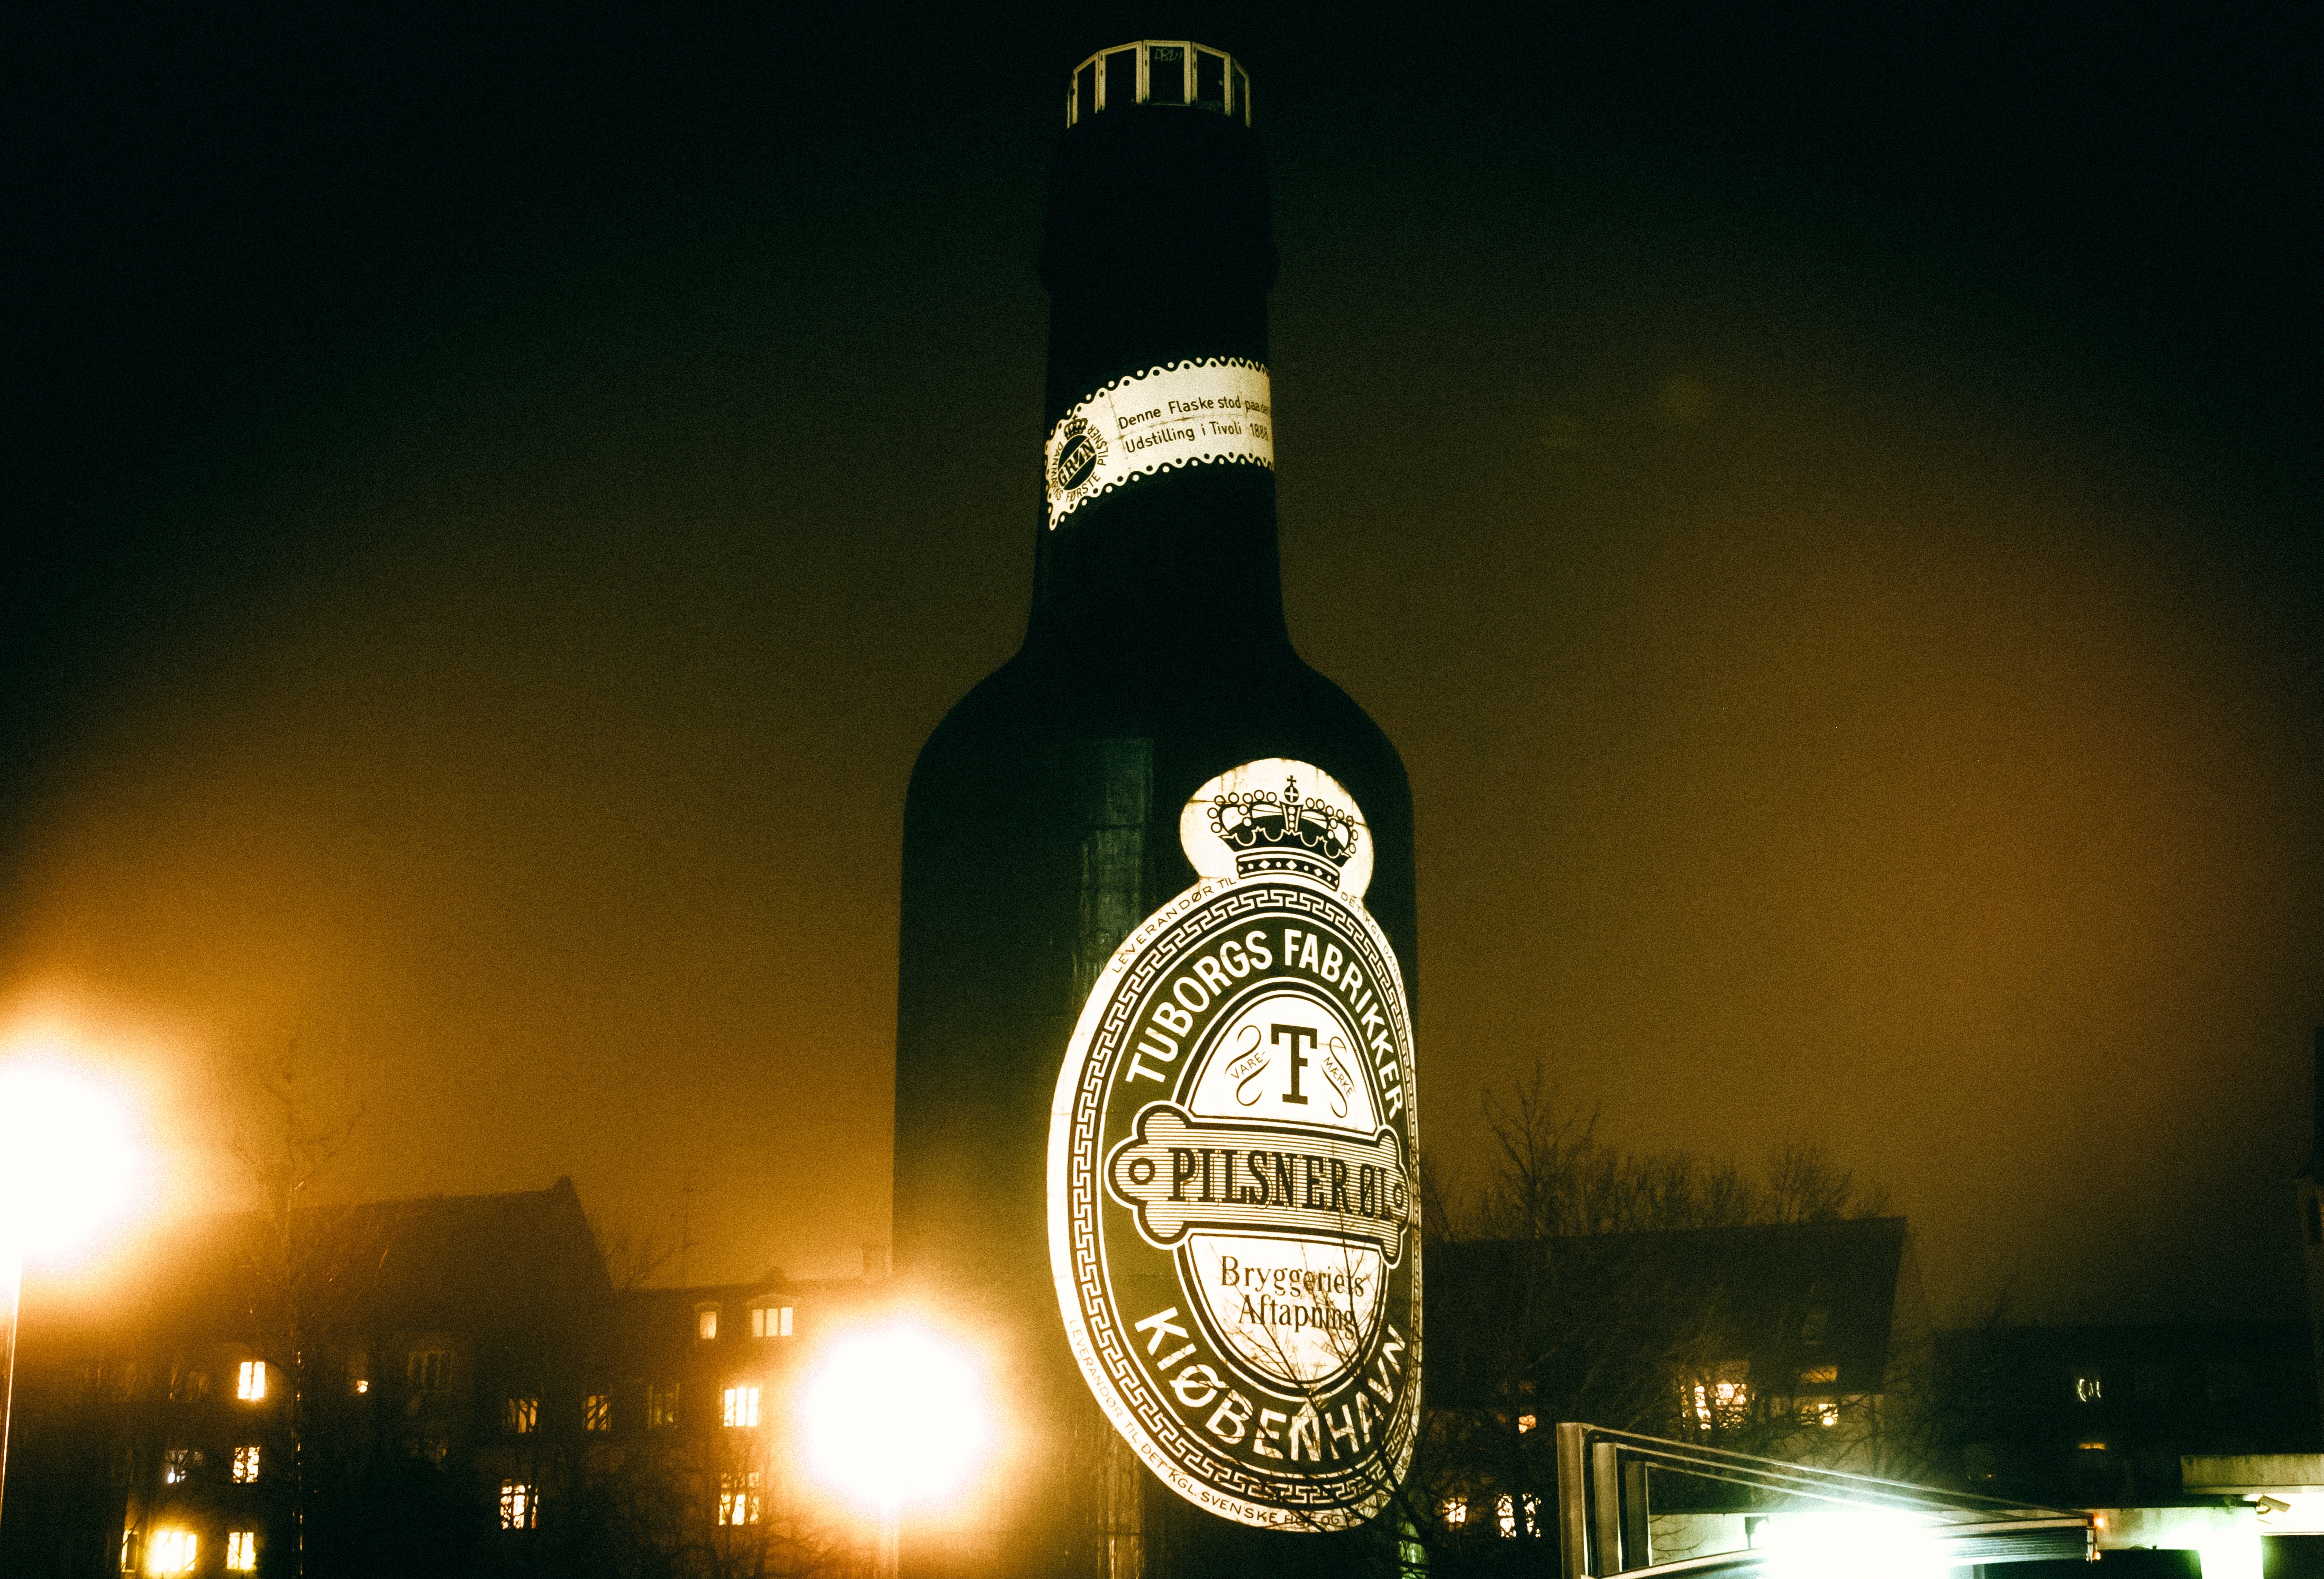
wine, night, evening, drink, darkness, bottle, beer, liqueur, alcoholic beverage, atmosphere of earth, distilled beverage